Union Nationale Inter-universitaire

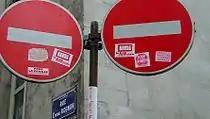
UNI stickers near the Institut d'études politiques de Lyon, Lyon, France

Starting from 1995, UNI has supported president Jacques Chirac against the French Socialist Party. Its anti-socialist position pushed the "UNI" to get closer to the RPR and now to the UMP, the main French right-wing party. Some of its members also belong to the Movement for France, a more traditionalist conservative political party. "UNI" activists often participate to UMP rallies even though the two organizations do remain independent.